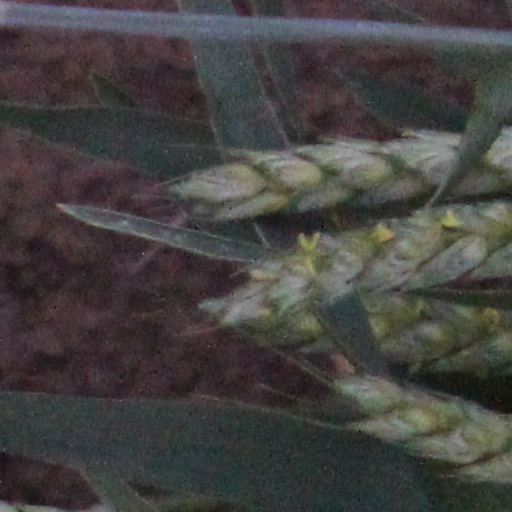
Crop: wheat